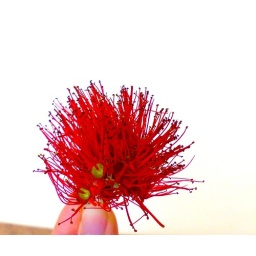
from the tree in front of my building